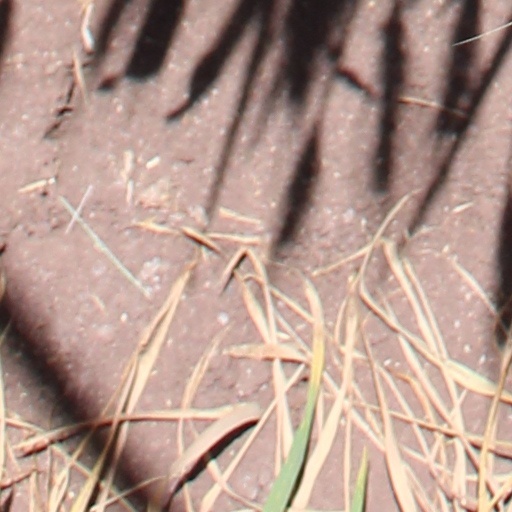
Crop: wheat